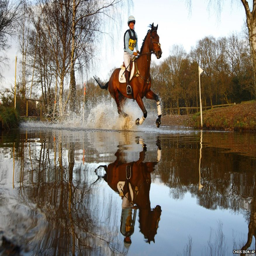
a horse and rider gallop through water